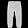
Label: Trouser